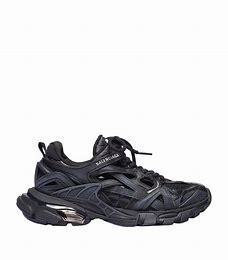
Brand: Balenciaga
Model: Track 2